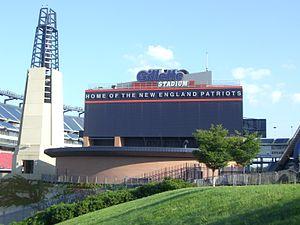
Les Patriots de la Nouvelle-Angleterre, souvent appelés les « Pats », sont une équipe professionnelle de football américain basée dans la région de Boston, jouant à domicile dans la ville de Foxborough, dans le Massachusetts, au Gillette Stadium. L'équipe fait partie de la division Est de l'American Football Conference de la National Football League.